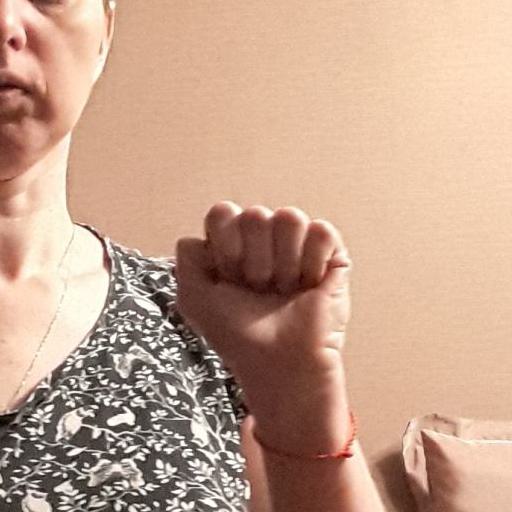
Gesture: fist